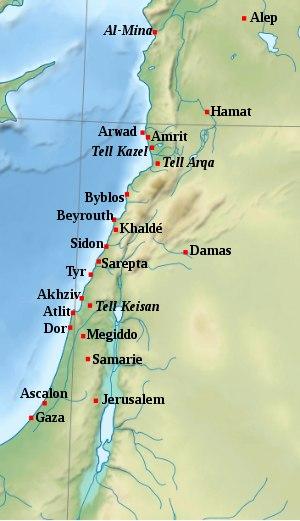
Canaan /kanaɑ̃/ désigne une région et une civilisation du Proche-Orient ancien située le long de la rive orientale de la mer Méditerranée. Cette région correspond plus ou moins aujourd'hui aux territoires réunissant l’État d'Israël, la Palestine, l'ouest de la Jordanie, le Liban et l'ouest de la Syrie. On appelle Cananéens les habitants de ce territoire à l'Âge du bronze, parfois appelé pour cette région « période cananéenne », plus spécifiquement au IIᵉ millénaire av. J.‑C.
Les Phéniciens sont un peuple antique originaire des cités de Phénicie, région qui correspond approximativement au Liban actuel. Cette dénomination provient des auteurs grecs qui ont écrit à leur sujet. La Phénicie a toujours été divisée entre plusieurs cités, dont les plus importantes étaient Byblos, Sidon, Tyr et Arwad, et on ne sait pas si celles-ci ont eu conscience d'une identité commune. Les historiens ont repris l'adjectif « phénicien » pour désigner la civilisation qui s'est épanouie dans la région entre 1200 et 300 av. J.-C.